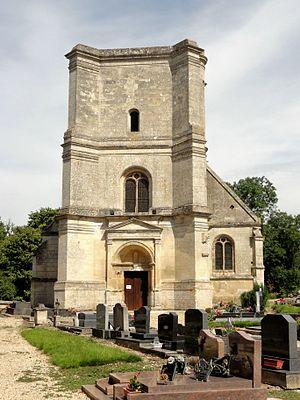
Façade occidentale.
L'église Saint-Quentin est une église catholique paroissiale située à Nucourt, en France. Comme pour beaucoup d'autres églises vexinoises, le plan rectangulaire d'apparence simple et la relative homogénéité des élévations extérieures, imputable à la réfection d'une bonne partie de fenêtres, cachent en réalité un édifice complexe d'une grande diversité stylistique. L'église de Nucourt se singularise surtout par son implantation loin de toute habitation, et par ses deux clochers issus de deux époques différentes. Le clocher-porche occidental, inachevé, est de style Renaissance, et date de 1560 environ. Le clocher en bâtière central est de style gothique primitif, et date des alentours de 1175. Il peut être considéré comme l'archétype des clochers gothiques du Vexin. Sa base et le croisillon sud sont un peu antérieurs, et constituent les parties les plus anciennes de l'église.